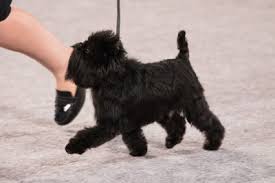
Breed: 200-n000012-affenpinscher